Ida Sedgwick Proper

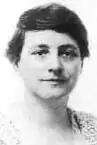

Ida Sedgwick Proper (August 27, 1873 – June 7, 1957) was an American suffragist, writer and artist. She was an art editor for "The Woman Voter". Proper has work in the permanent collections of the Smithsonian, and the Des Moines Art Center.